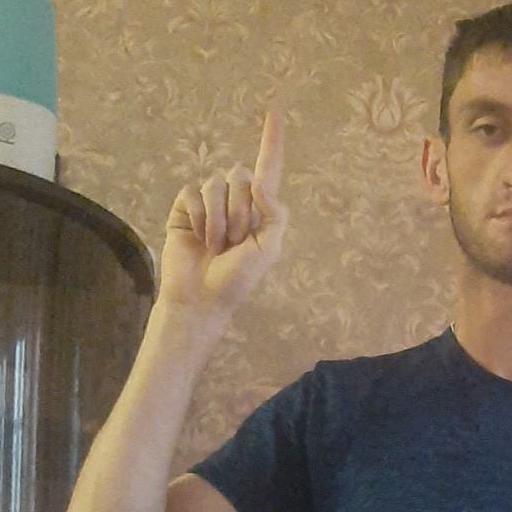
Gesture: one